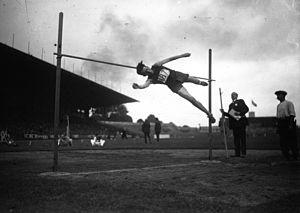
Colombes
Le Football Club de Lyon, ou le Football Club Régates Lyonnaises entre 1899 et 1901, communément appelé le FC Lyon ou le FCL, est un club omnisports français fondé en 1893 par des élèves du lycée Ampère de Lyon. Ses couleurs sont traditionnellement le rouge et blanc. Il fut le principal club sportif de l'agglomération au moins jusqu'à la Seconde Guerre mondiale. Avant celle-ci, il obtient ses principaux résultats avec son équipe de rugby à XV, championne de France en 1910 et avec son équipe masculine de football qui atteint la finale de la Coupe de France 1918.
Claude Ménard, né le 14 novembre 1906 à Montrésor et mort le 2 septembre 1980 à Amboise, est un athlète français spécialiste du saut en hauteur.
Montrésor est une commune française du département d'Indre-et-Loire en région Centre-Val de Loire.